The Grapes of Wrath (film)

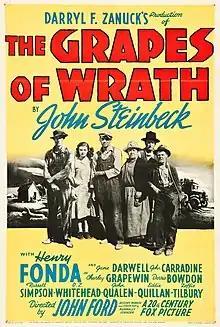
Theatrical release poster

The Grapes of Wrath is a 1940 American drama film directed by John Ford. It was based on John Steinbeck's 1939 Pulitzer Prize-winning novel of the same name. The screenplay was written by Nunnally Johnson and the executive producer was Darryl F. Zanuck.